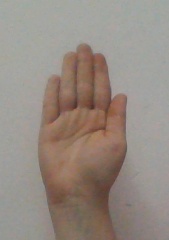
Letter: seen